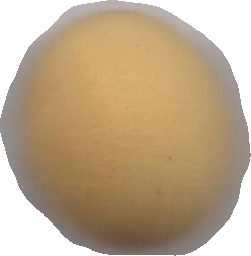
Variety: Dega